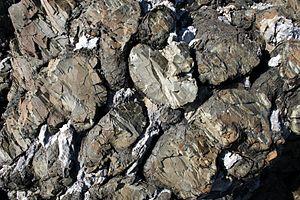
Lave (orgues basaltiques) datant de l'Ordovicien à la pointe de Lostmarch
La réserve naturelle régionale des Sites d'intérêt géologique de la presqu'île de Crozon est une réserve naturelle régionale à caractère géologique située en Bretagne. Classée en 2013, elle occupe une surface de 156,4 hectares.
Crozon est une commune française du département du Finistère, en région Bretagne. Crozon comprenait 7 477 habitants au recensement de 2017.
La presqu'île de Crozon est située dans le Finistère en face de Brest. Elle est englobée en totalité dans le parc naturel régional d'Armorique et les espaces maritimes qui l'entourent sont en partie englobés dans le parc naturel marin d'Iroise, parc national créé en 2007.